J. M. Fields

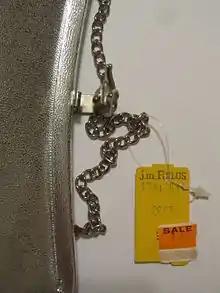
J. M. Fields price label attached to a purse

J.M. Fields was a discount department store chain based in Salem, Massachusetts.